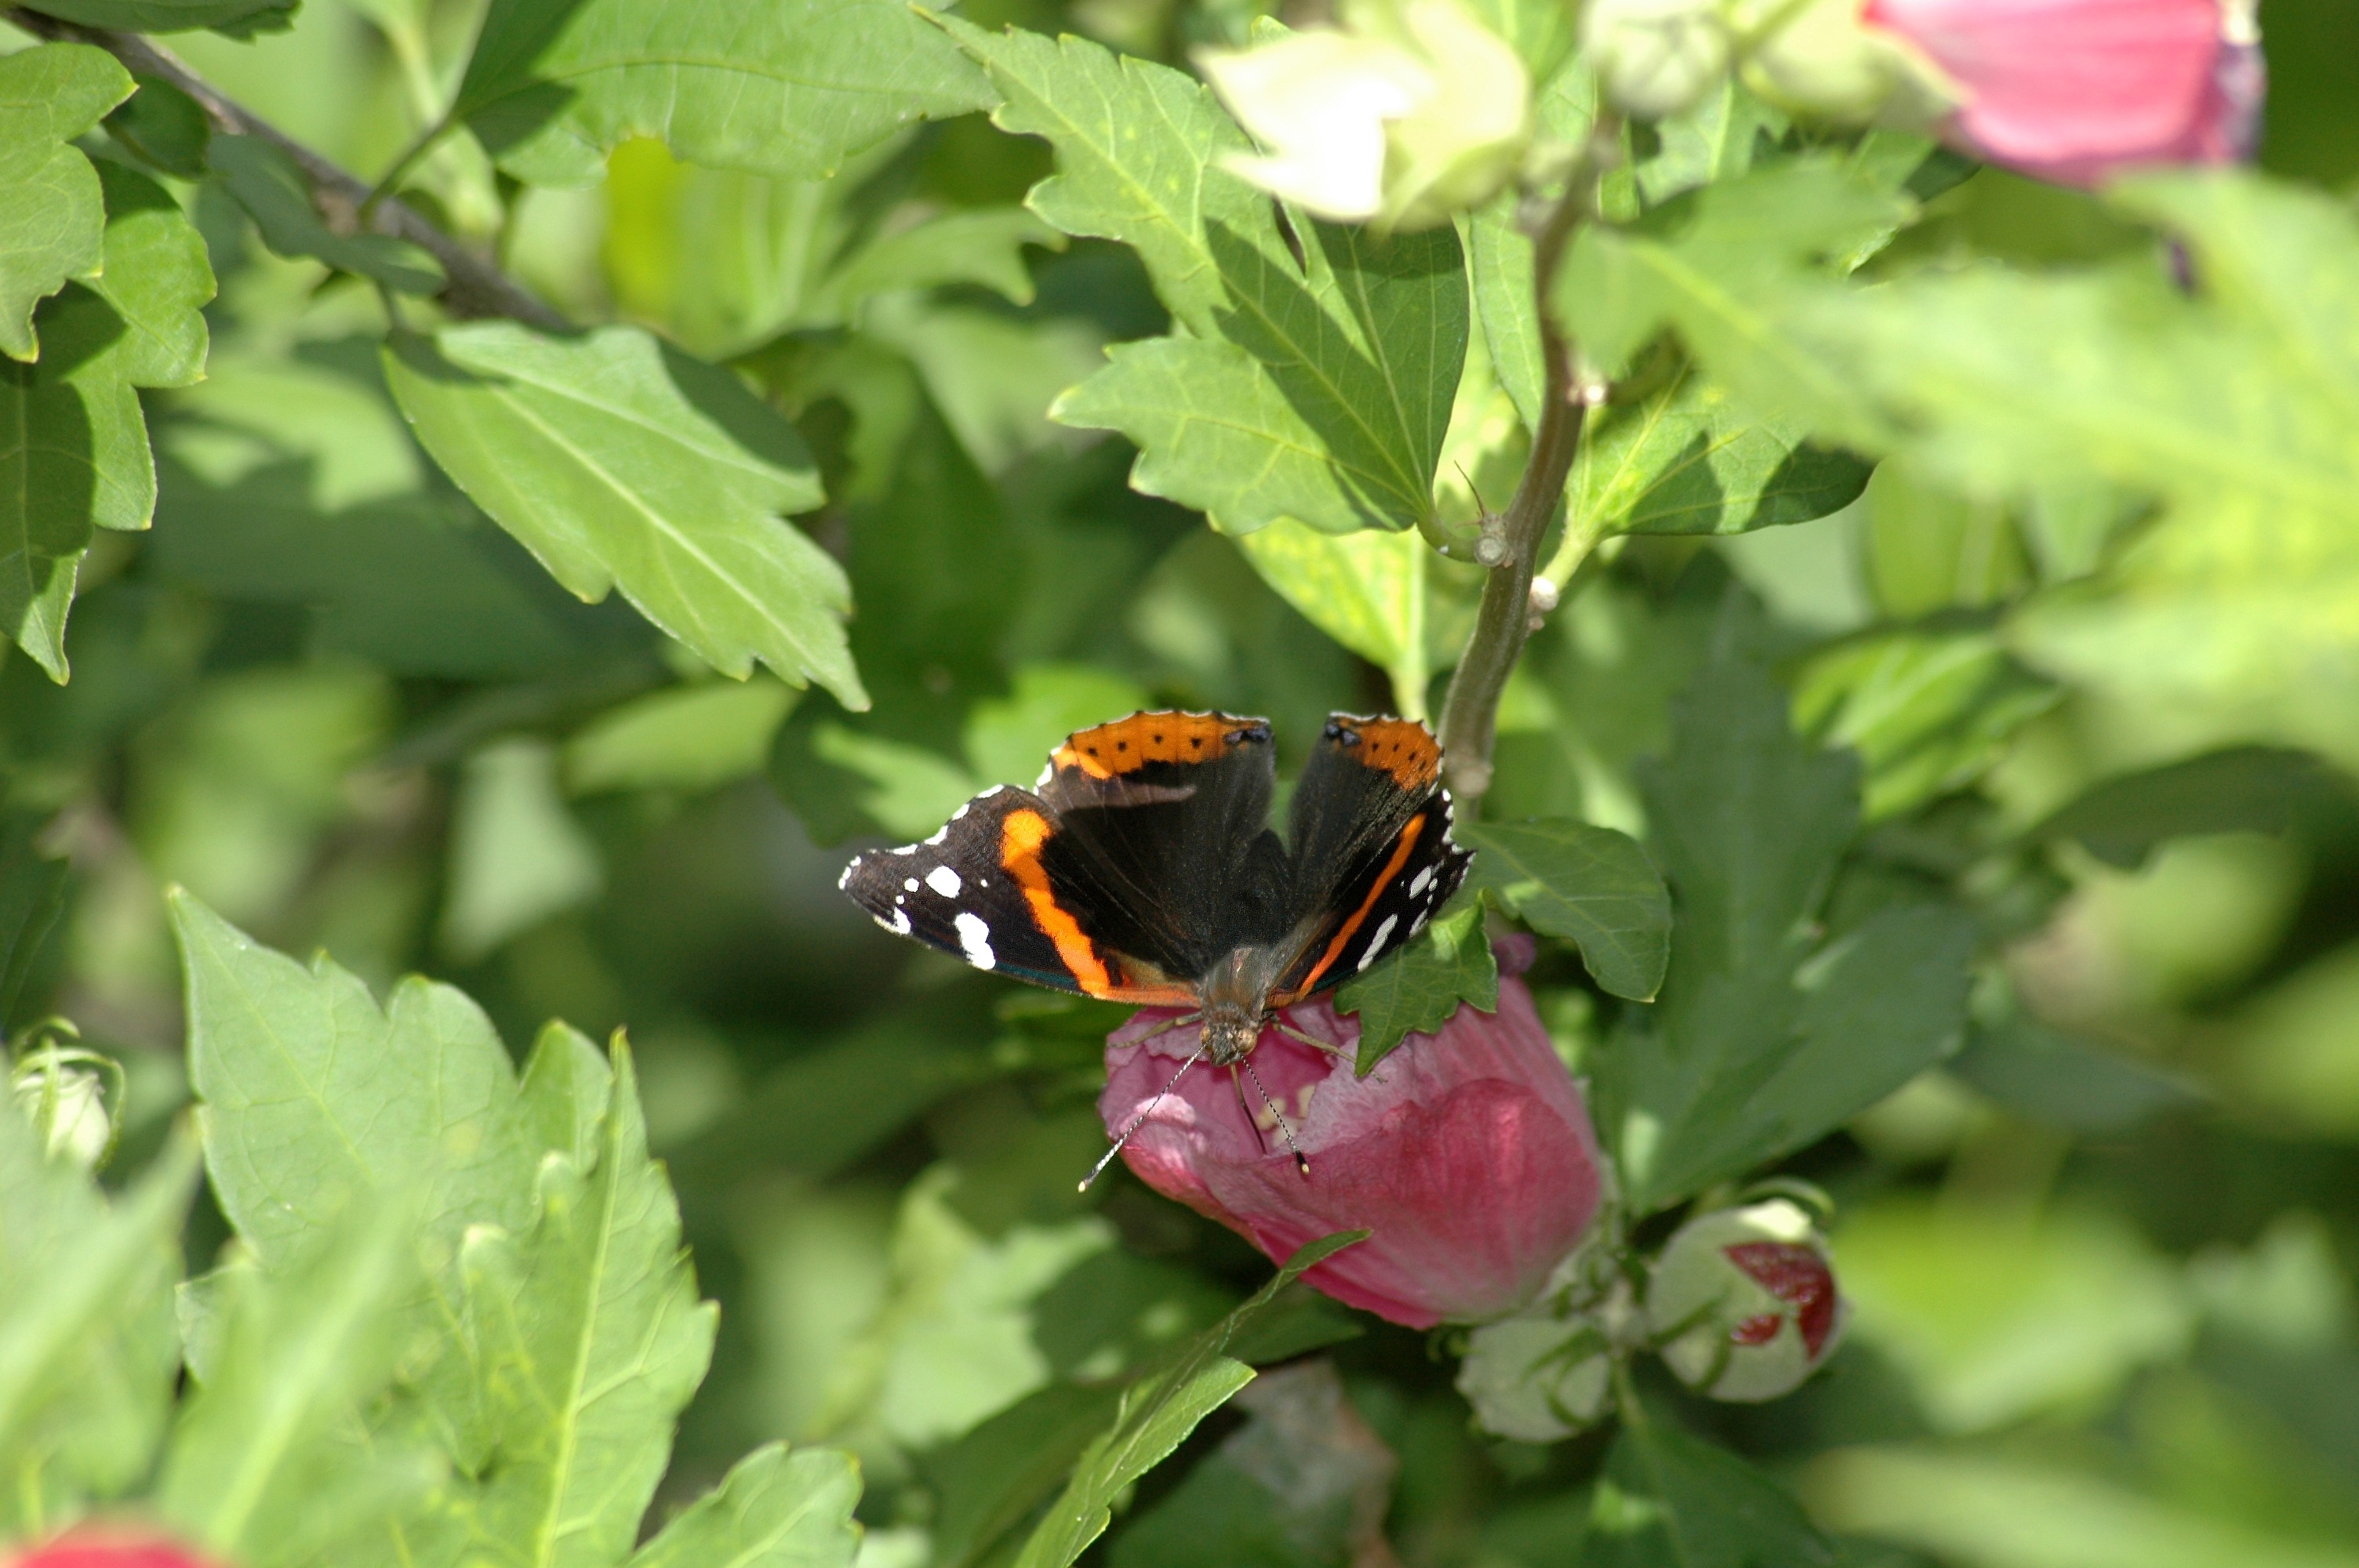
nature, leaf, flower, summer, spring, insect, macro, botany, butterfly, pink, fauna, invertebrate, flowers, close up, petals, wings, stamen, bee, beauty, beautiful, nectar, fragrance, macro photography, arthropod, rose of sharon